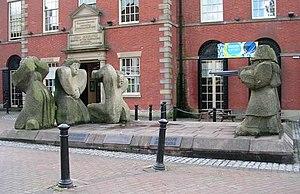
La grève de Preston est une grève des tisserands anglais qui se déroule en 1853-1854 à Preston, dans le Lancashire.